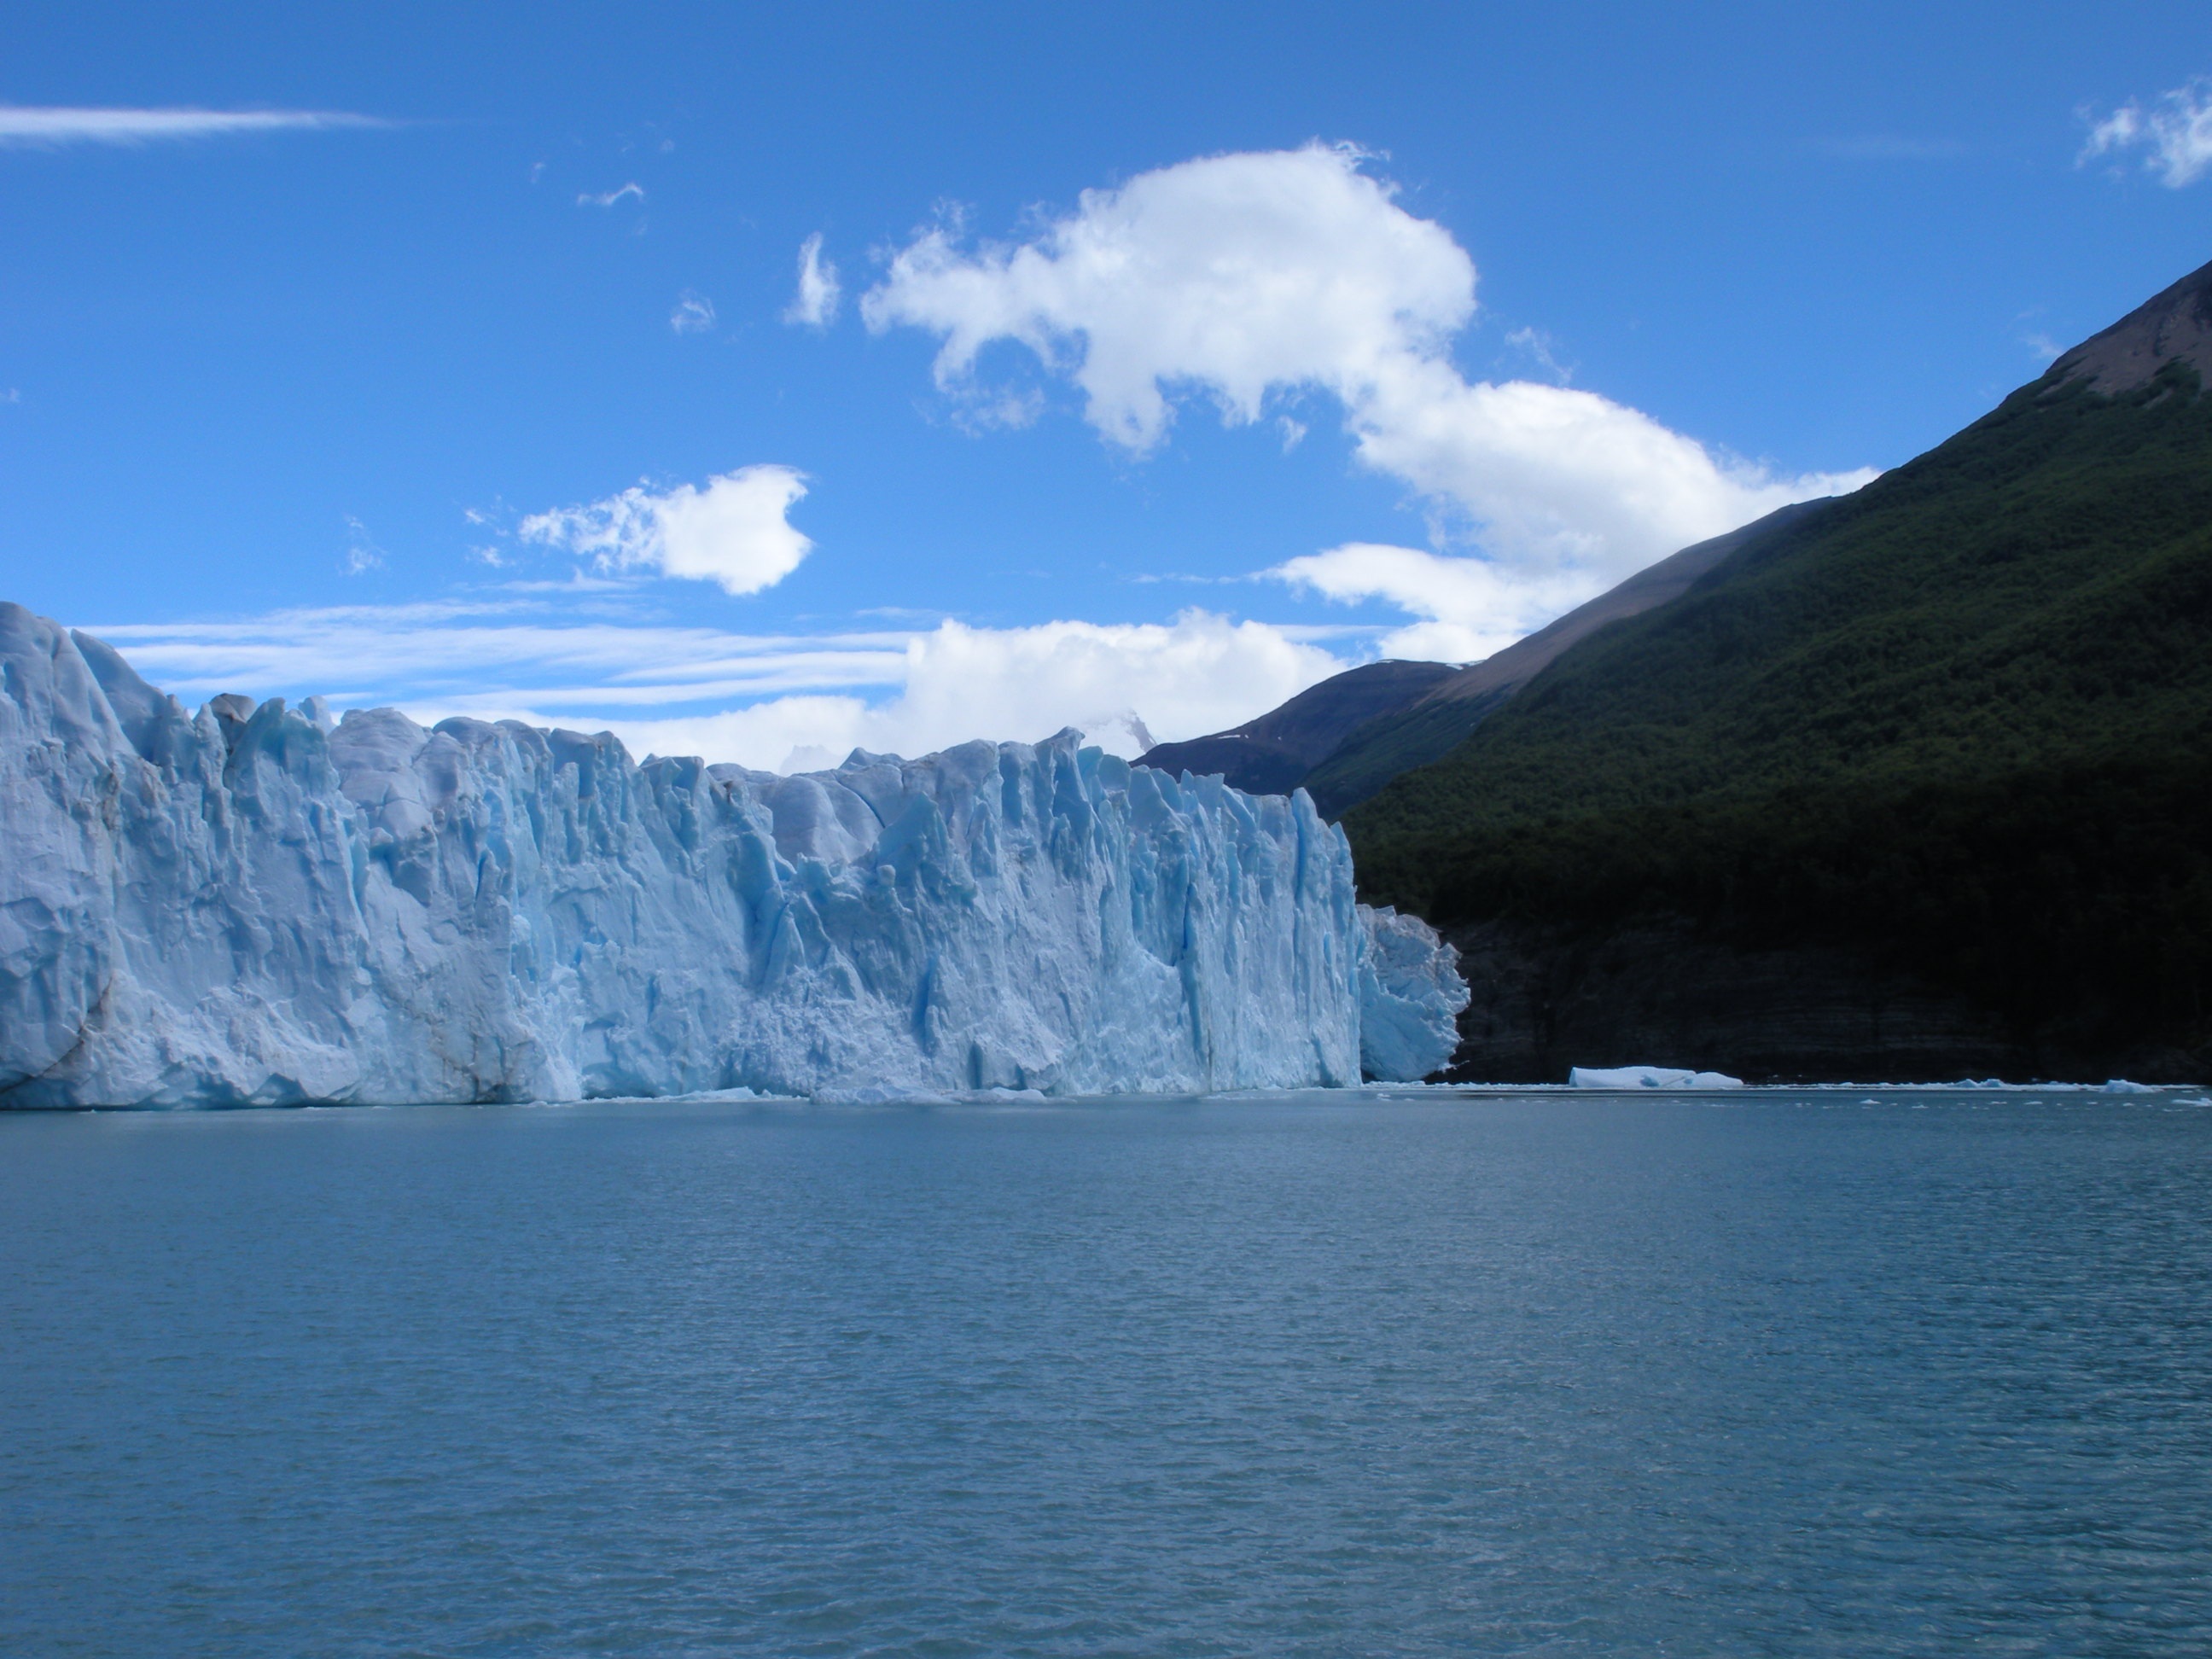
landscape, lake, mountain range, glacier, fjord, argentina, loch, patagonia, calafate, landform, perito moreno, geographical feature, glacial landform